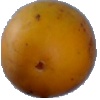
Label: Cucumber Ripe 2